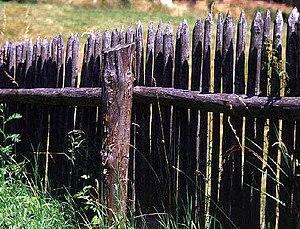
Une clôture est une barrière enceignant une parcelle bâtie ou non. Elle est faite de la main de l'homme afin de clore un périmètre pour tenter d'empêcher des personnes, la faune, le bétail ou des animaux de compagnie d'y entrer ou d'en sortir.